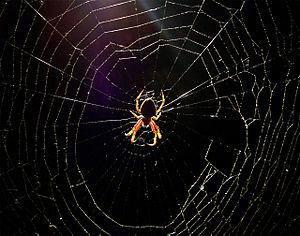
Eriophora transmarina est une espèce d'araignées aranéomorphes de la famille des Araneidae.